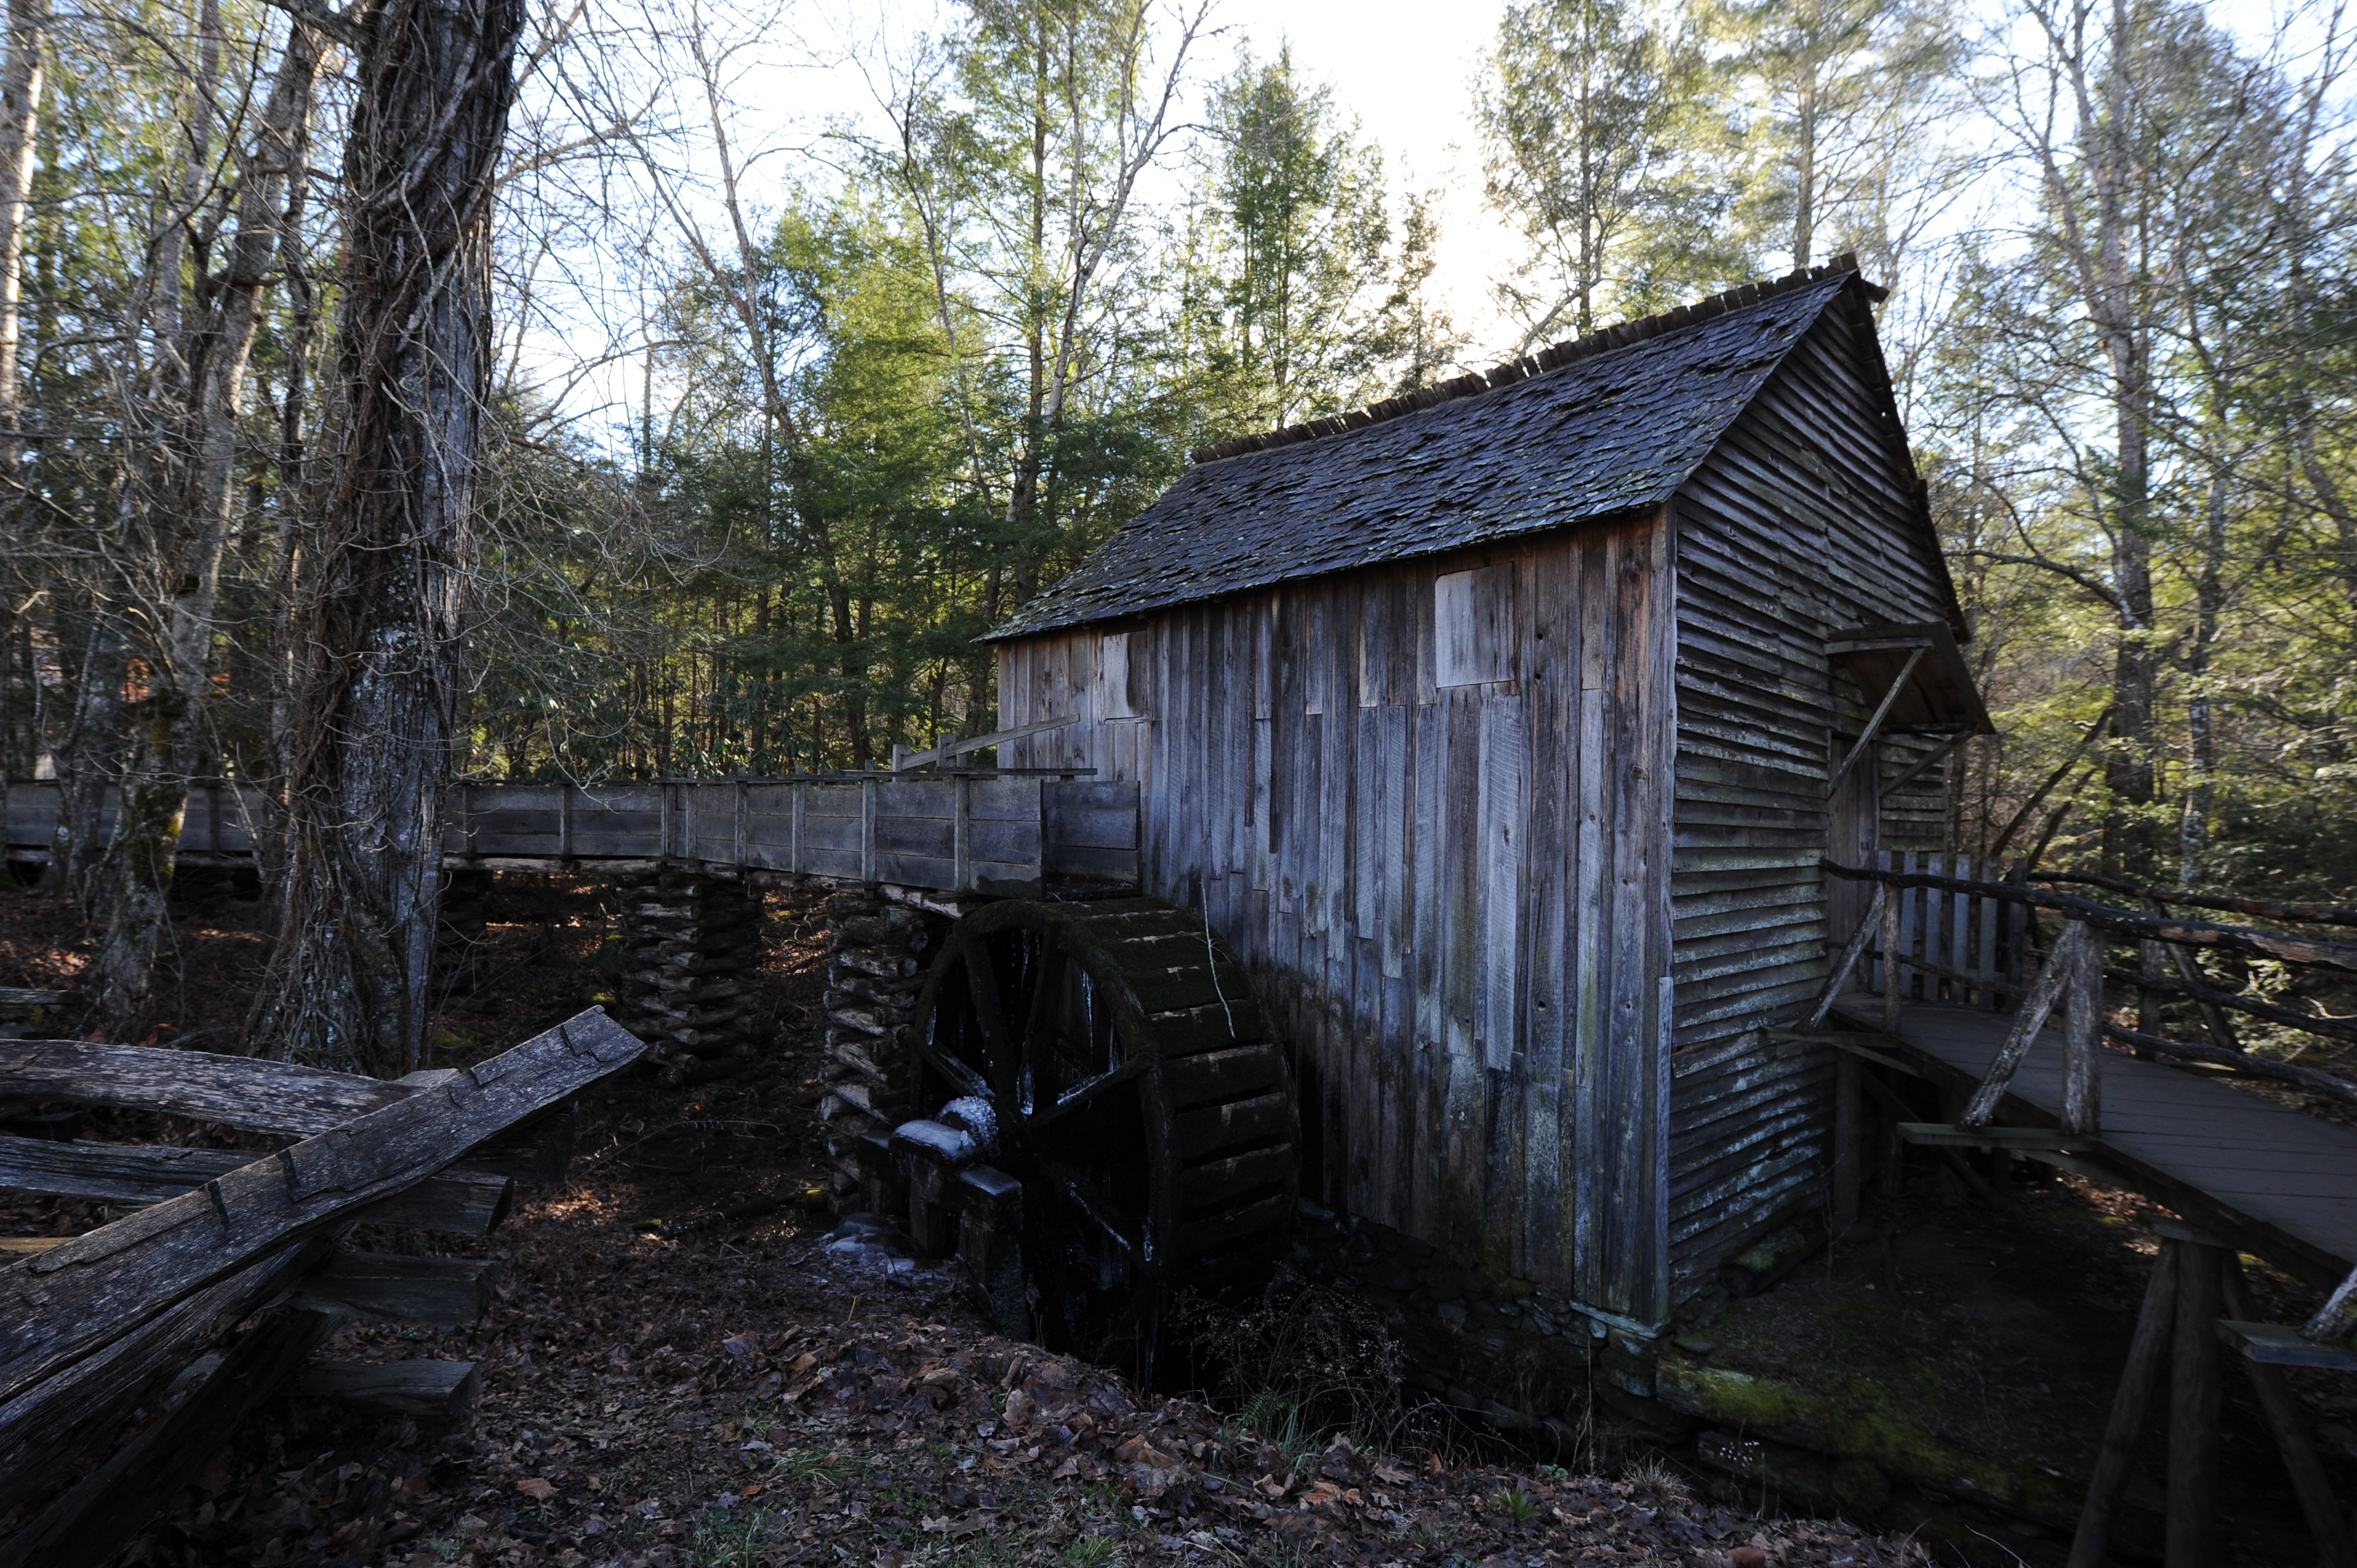
forest, wood, track, building, barn, shed, hut, transport, shack, rural area, rolling stock